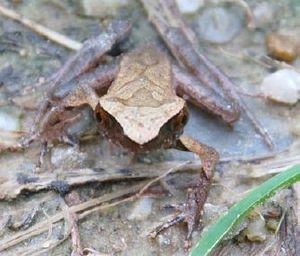
Megophrys minor est une espèce d'amphibiens de la famille des Megophryidae.